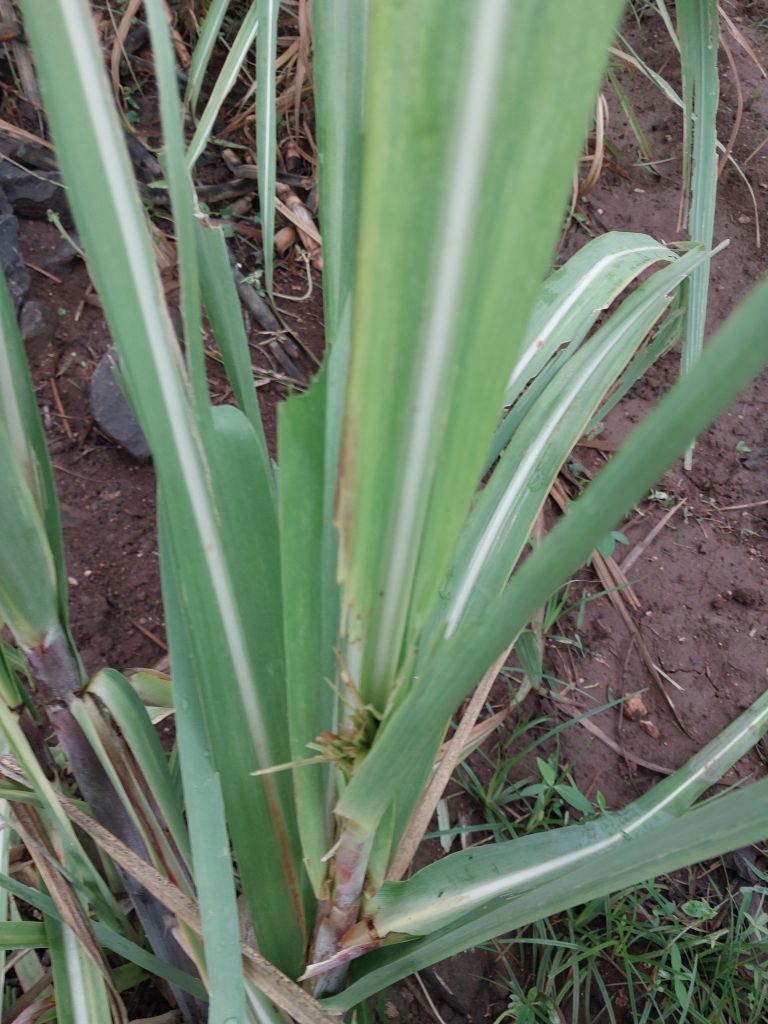
Label: Pokkah Boeng